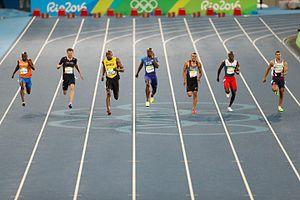
L'épreuve du 200 mètres figure au programme des Jeux olympiques depuis les Jeux de 1900, à Paris. Les femmes participent à cette épreuve depuis les Jeux olympiques de 1948, à Londres.
Alonso Reno Edward Henry est un athlète panaméen, spécialiste du sprint.